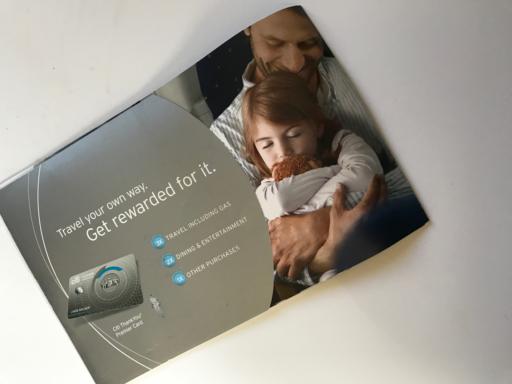
Waste category: paper